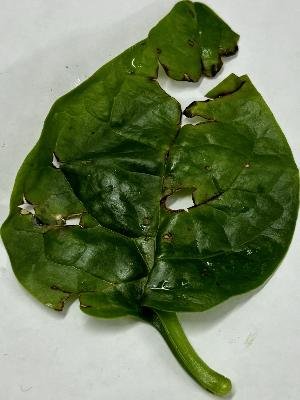
Label: Pest-Damage